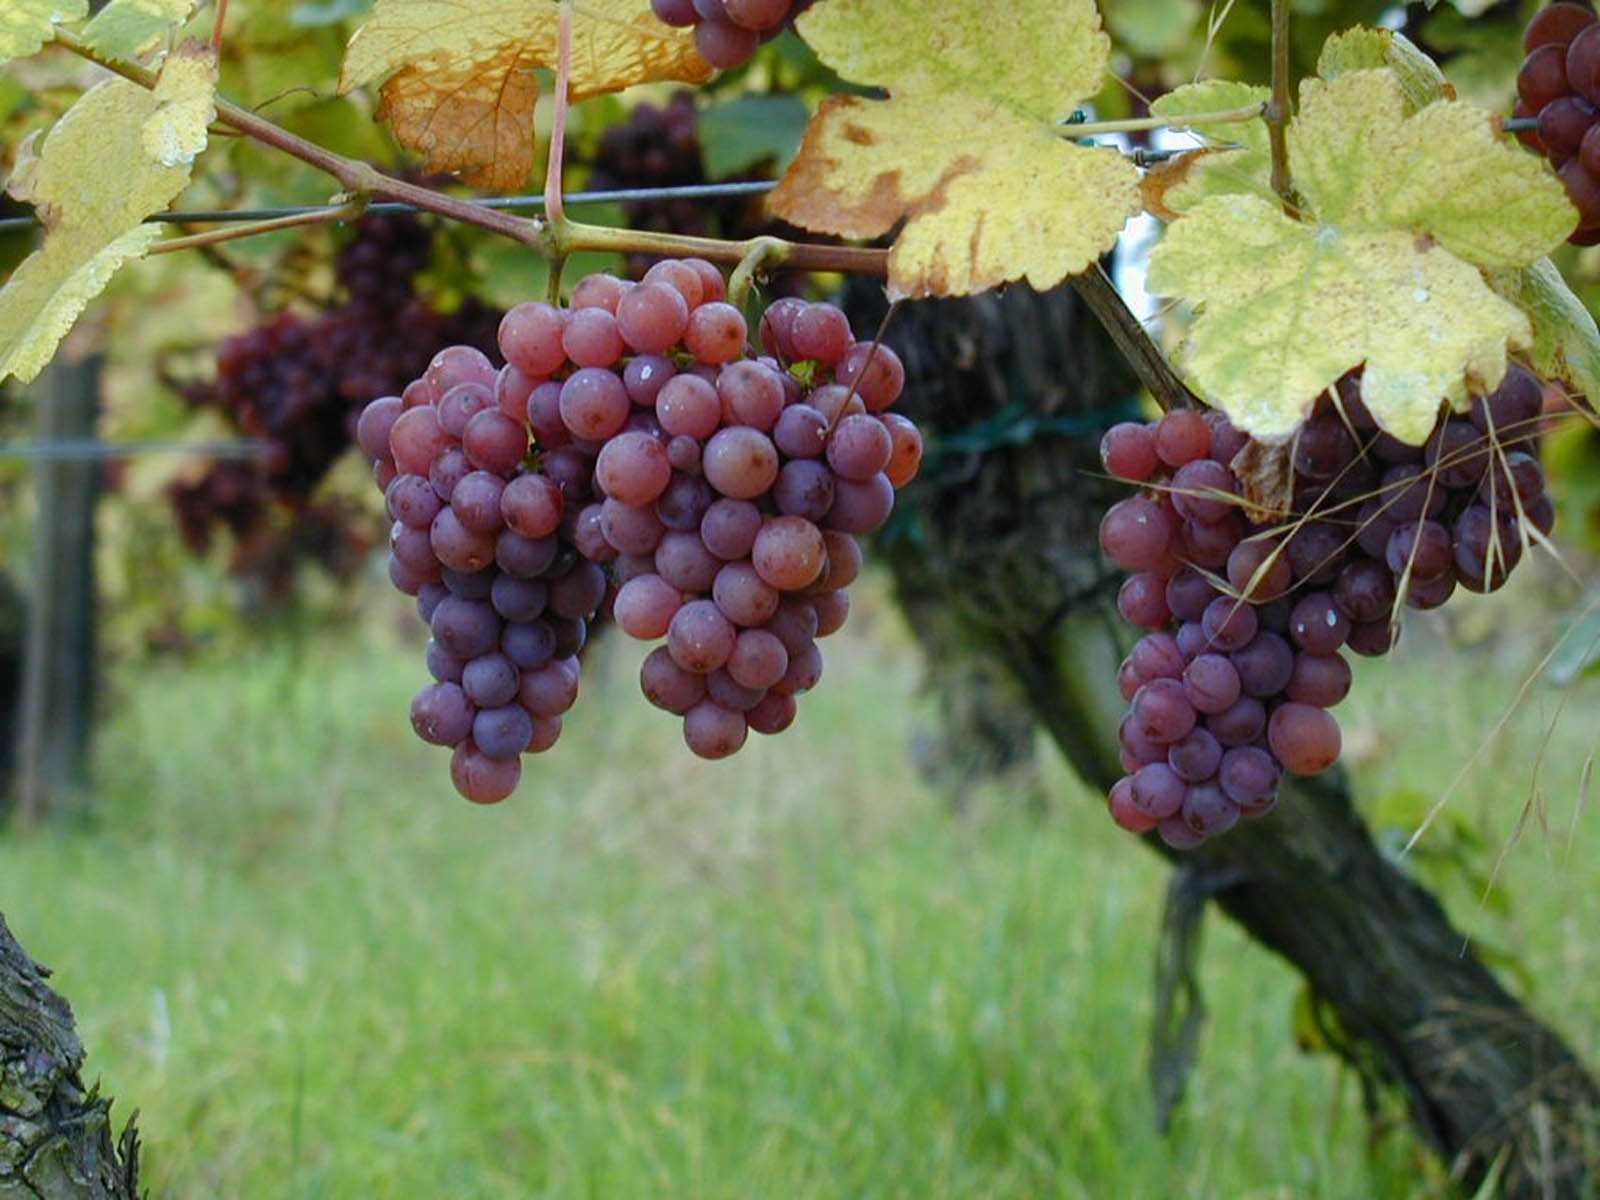
Label: Grapes